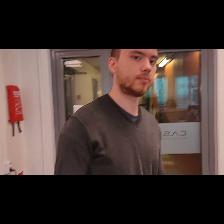
Label: Human